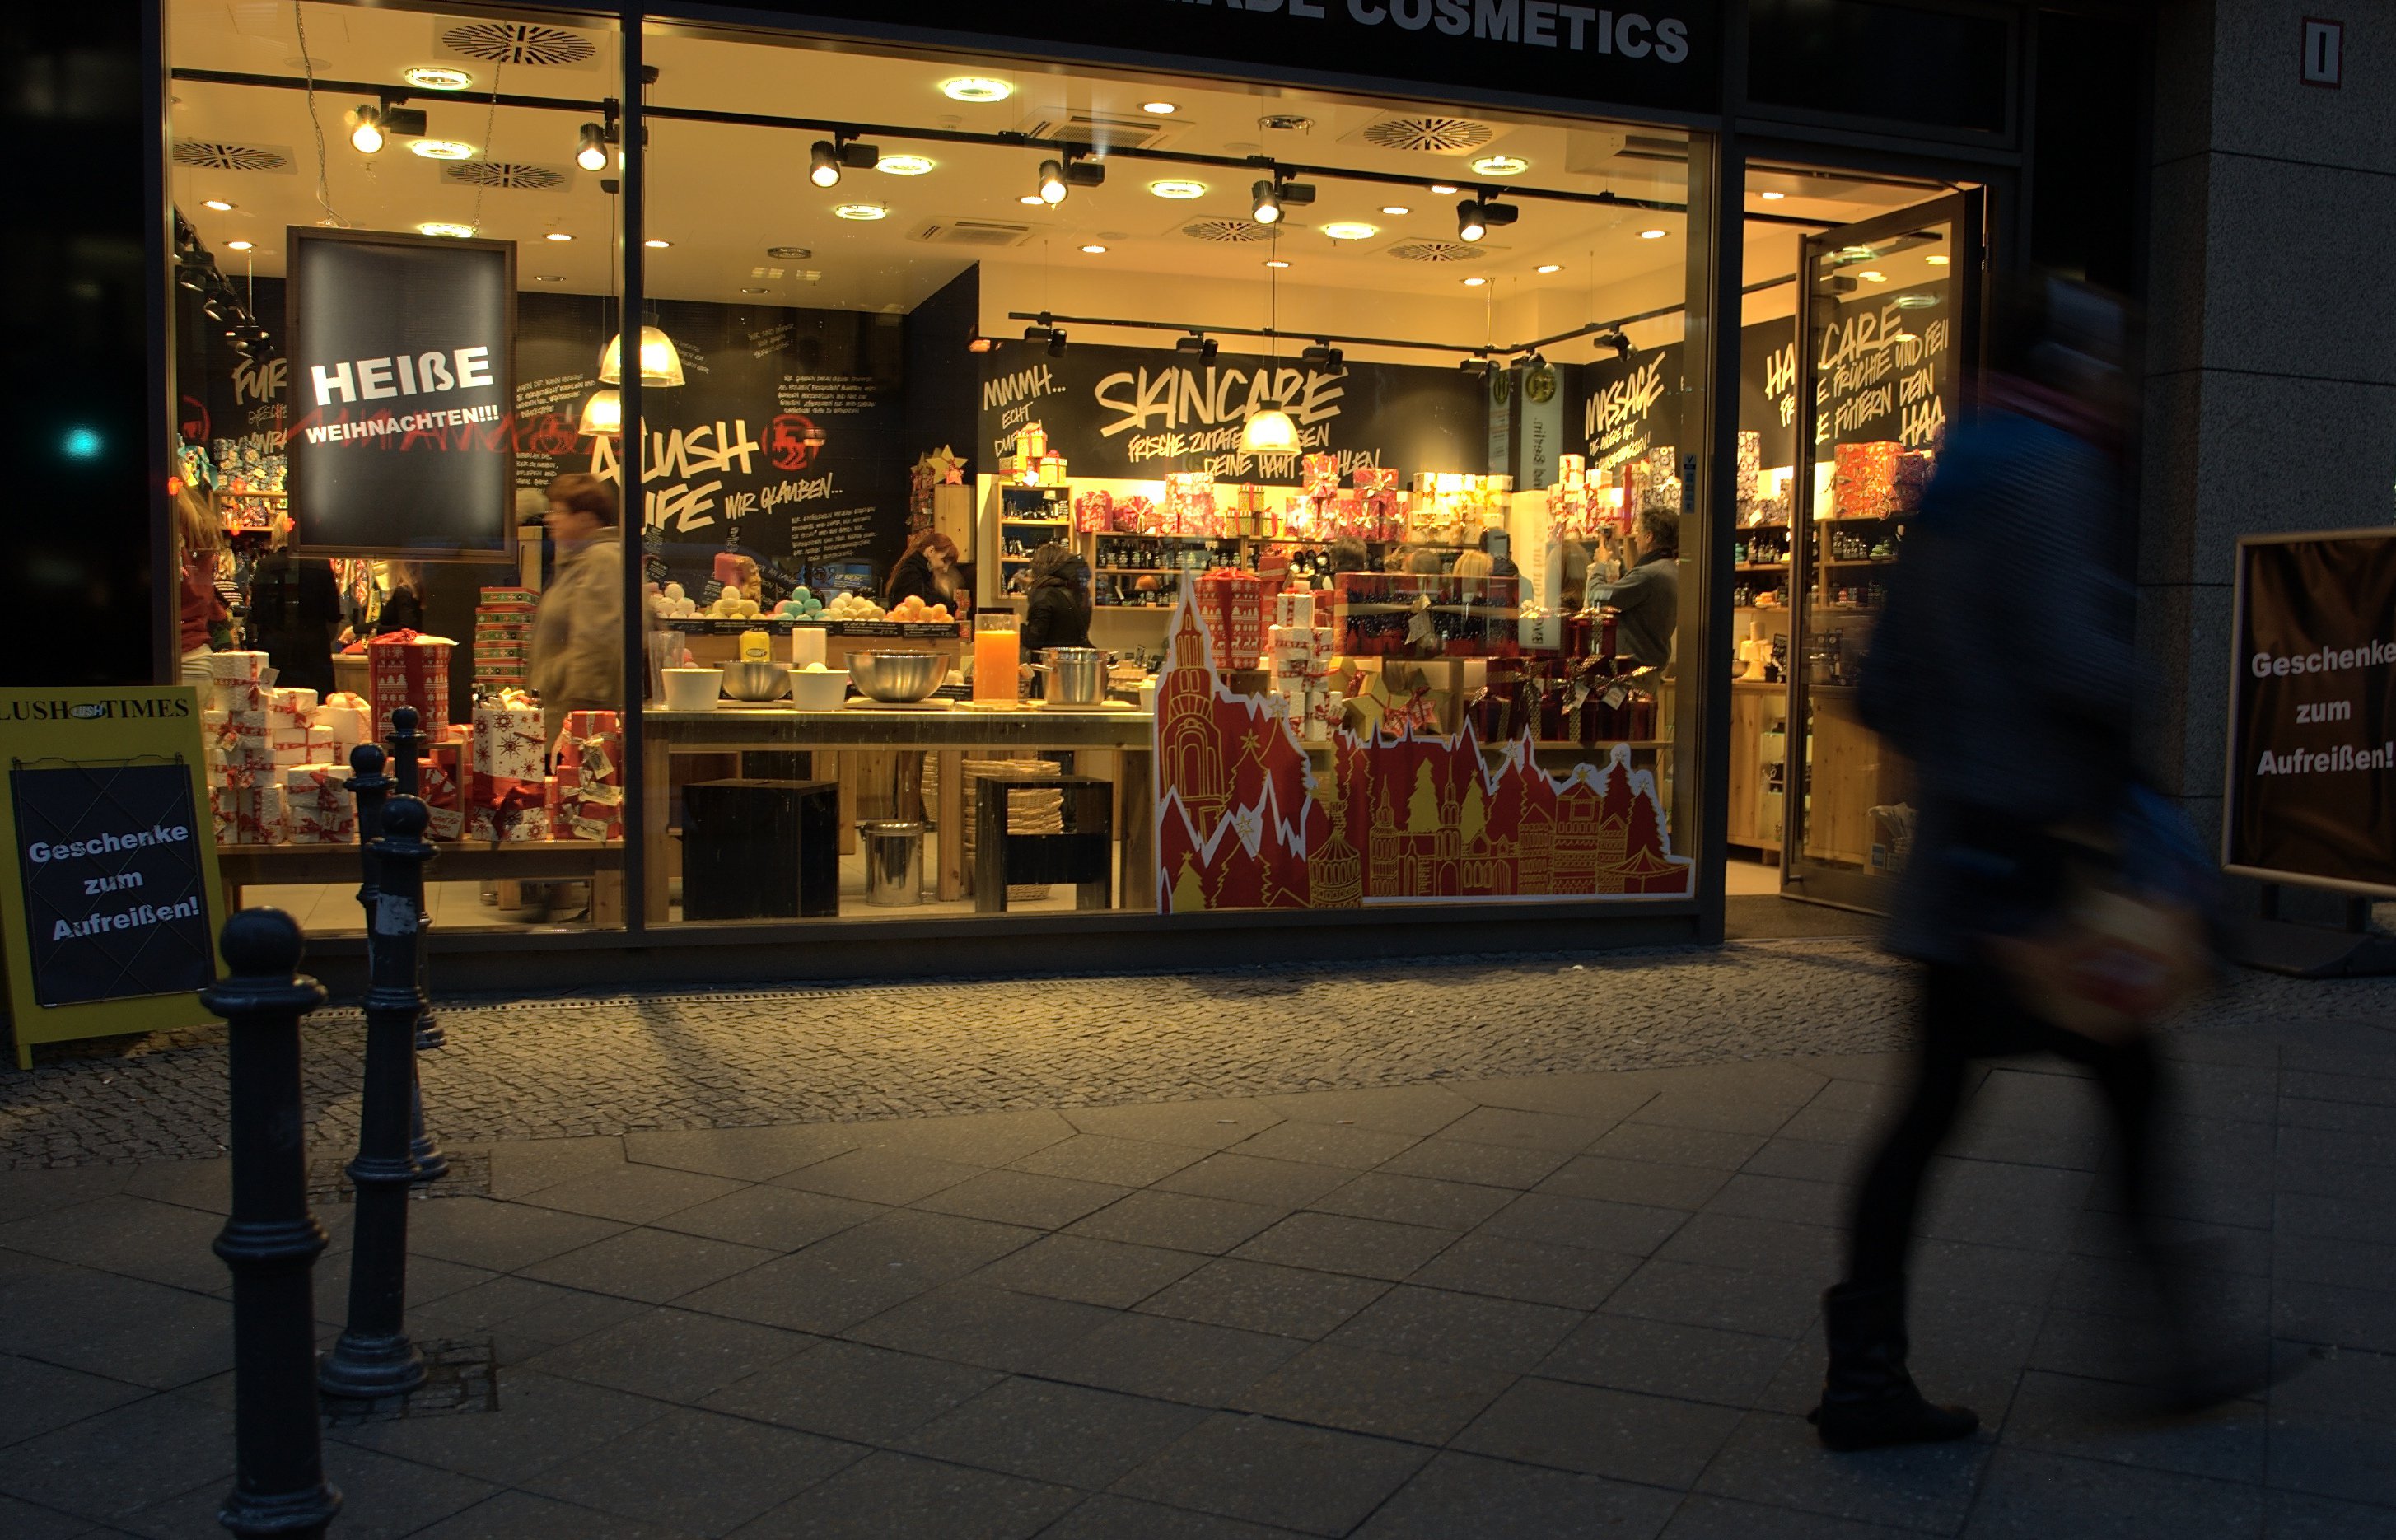
people, street, night, evening, rawtherapee, germany, deutschland, berlin, pentax, 20mm, 2010, abends, lenstagged, steffenzahn, k100d, justpentax, berlinmitte, iamflickr, cosina, voigtlander, skopar, colorskopar, cv20, colorskopar20mmf35slii, 20mmf35slii, voigtlander20mm, cv2035, skopar20mmf35, cosinavoigtl nder, cosinavoigtl ndercolorskopar20mmf35, voigtl nder20mmf35colorskoparslii, voigtl nder20mmf35